Mike Marshall (pitcher)

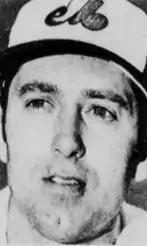
Marshall with the Montreal Expos in 1973

Marshall did not pitch professionally until 1965 in the minor leagues. Marshall was purchased by the Detroit Tigers in 1966. He made his Major League debut with the Tigers on May 31, 1967, pitching one inning against the Cleveland Indians. He made 37 relief appearances for the Tigers that season, going 1–3 with 10 saves and had a 1.98 earned run average (ERA). But the Tigers sent him back to the minors for 1968, and he was drafted by the Seattle Pilots with the 53rd pick in the 1968 Major League Baseball expansion draft.